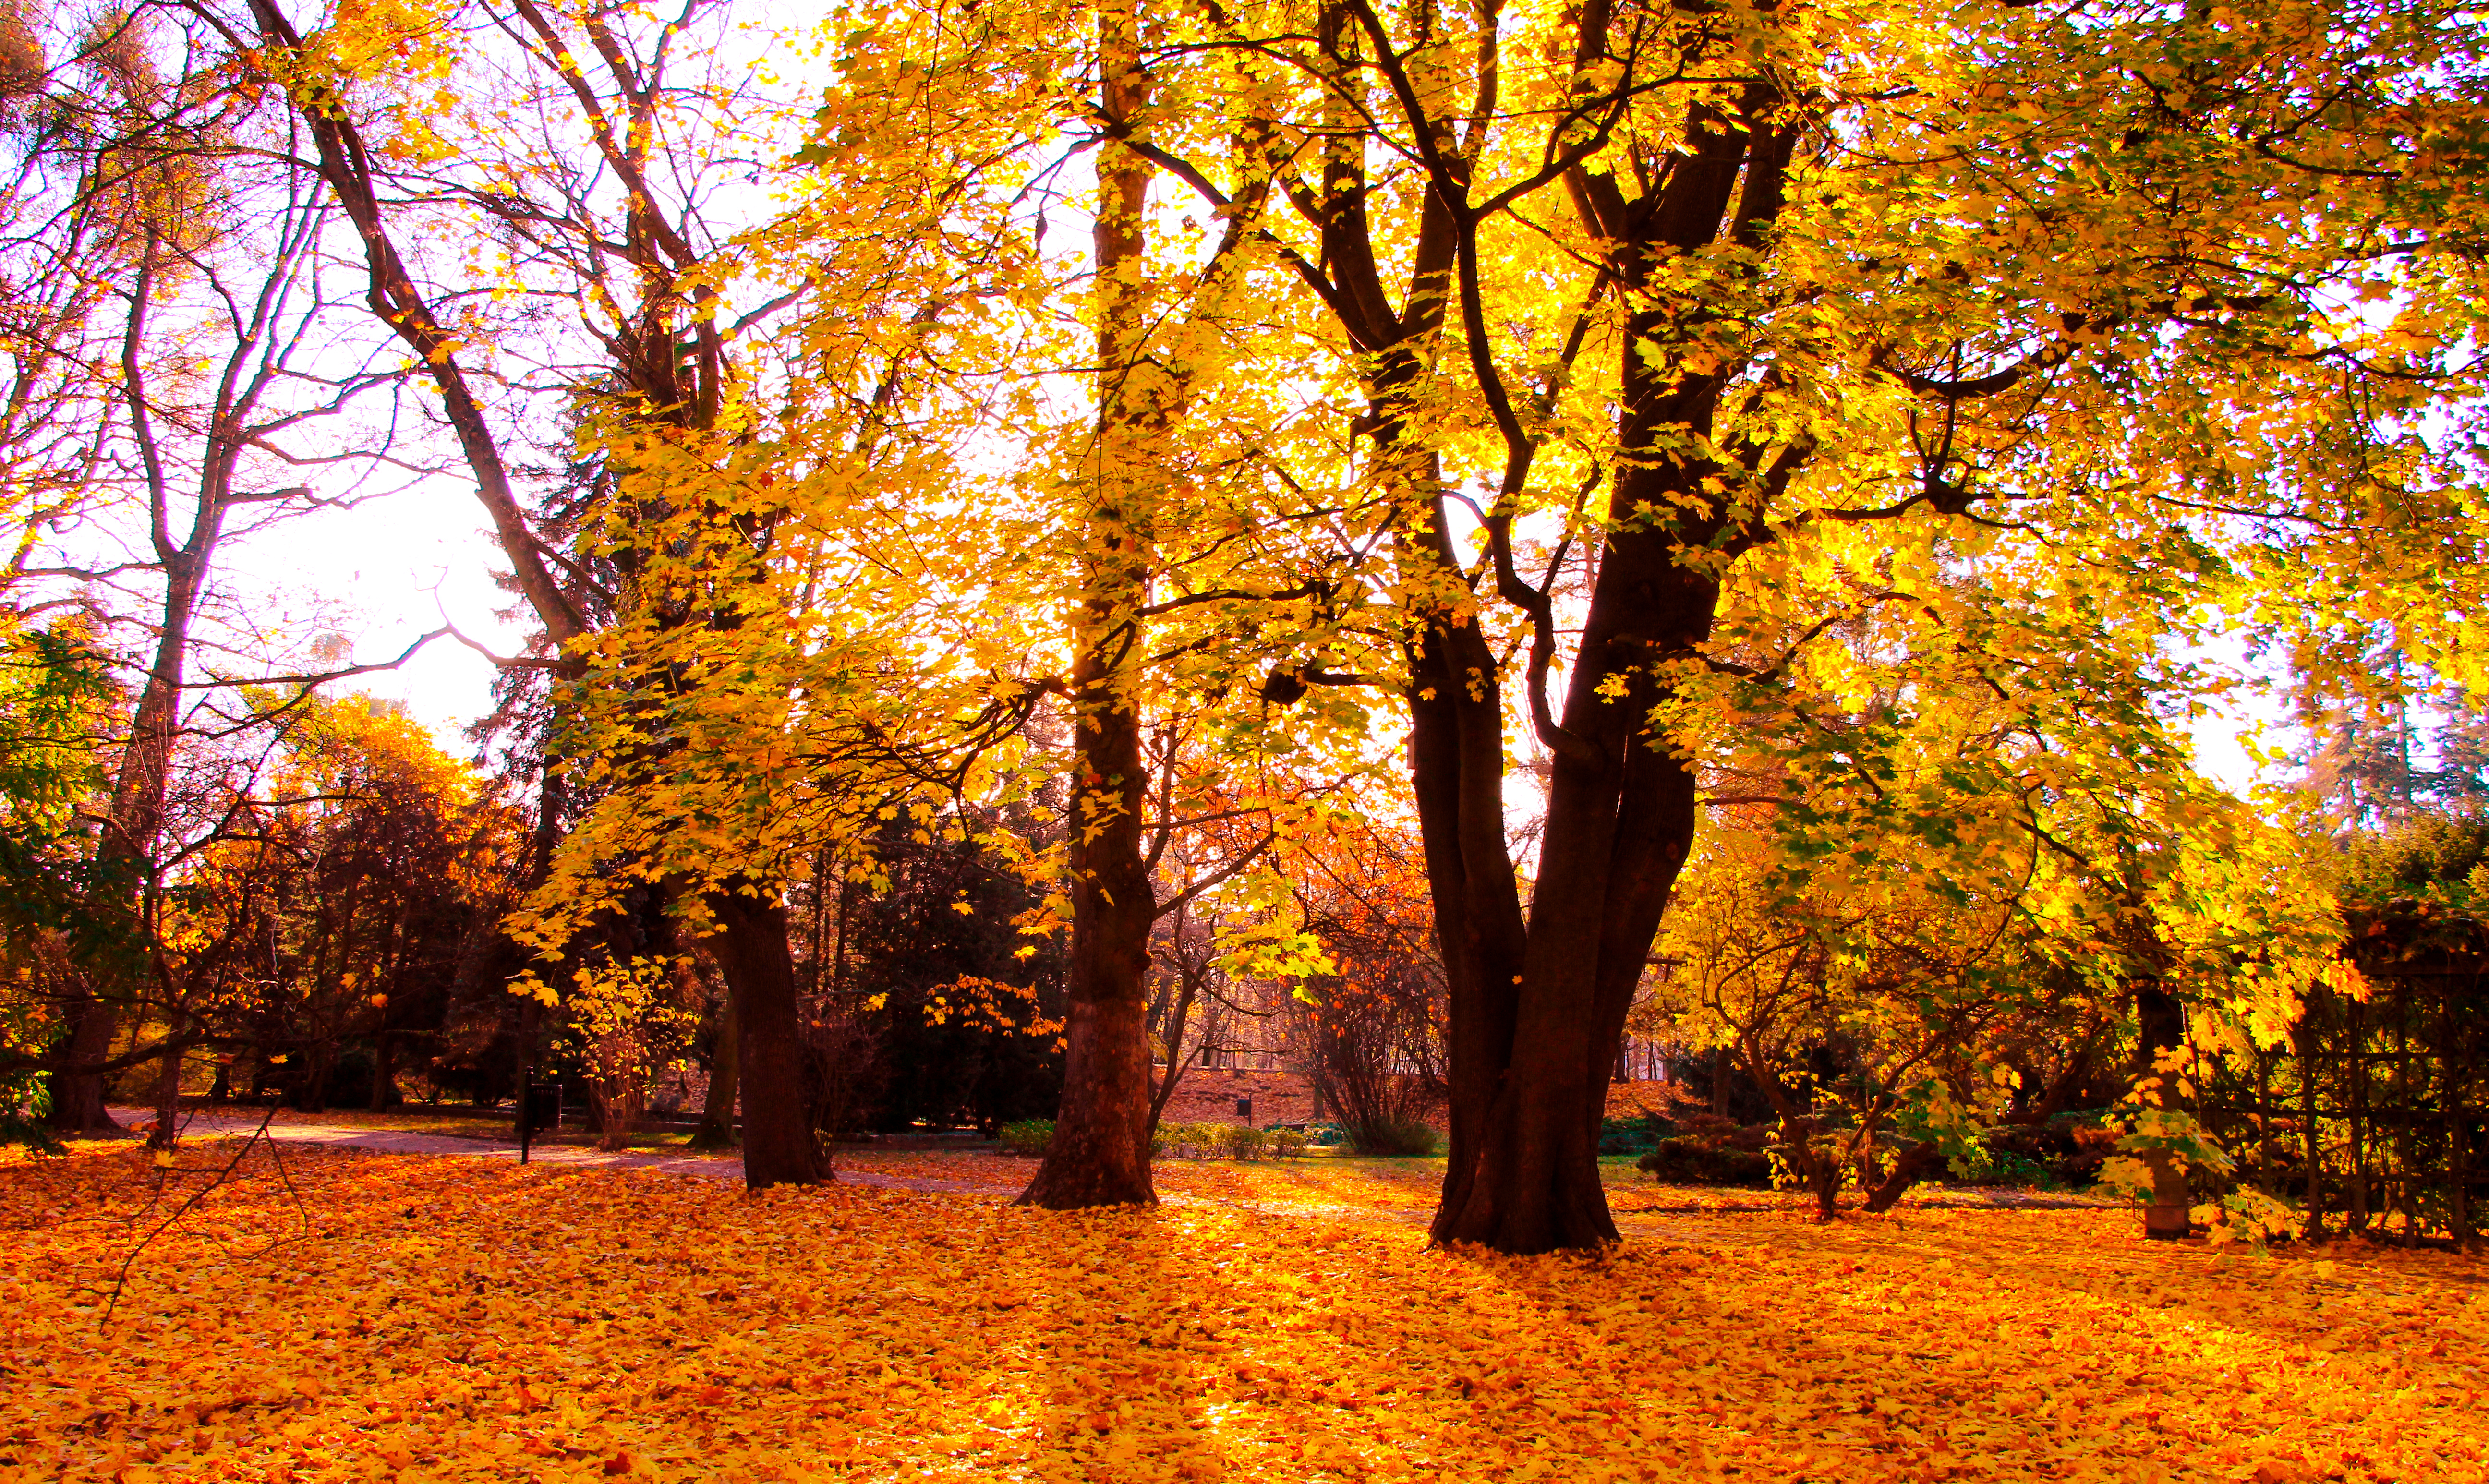
park, autumn, tree, plant, People in nature, natural landscape, trunk, yellow, twig, landscape, Tints and shades, forest, deciduous, wood, sky, grass, grove, temperate broadleaf and mixed forest, woodland, flowering plant, Northern hardwood forest, plant stem, old growth forest